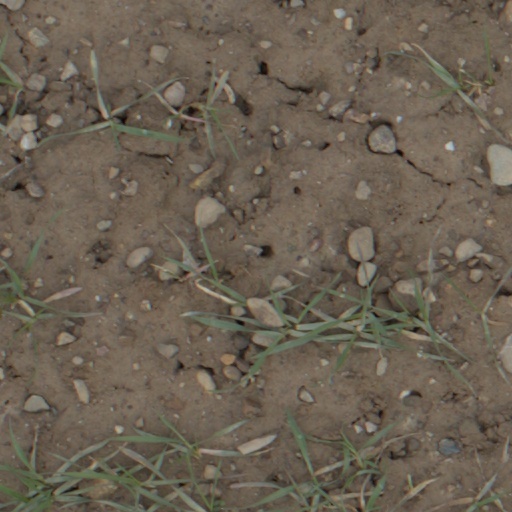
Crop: wheat